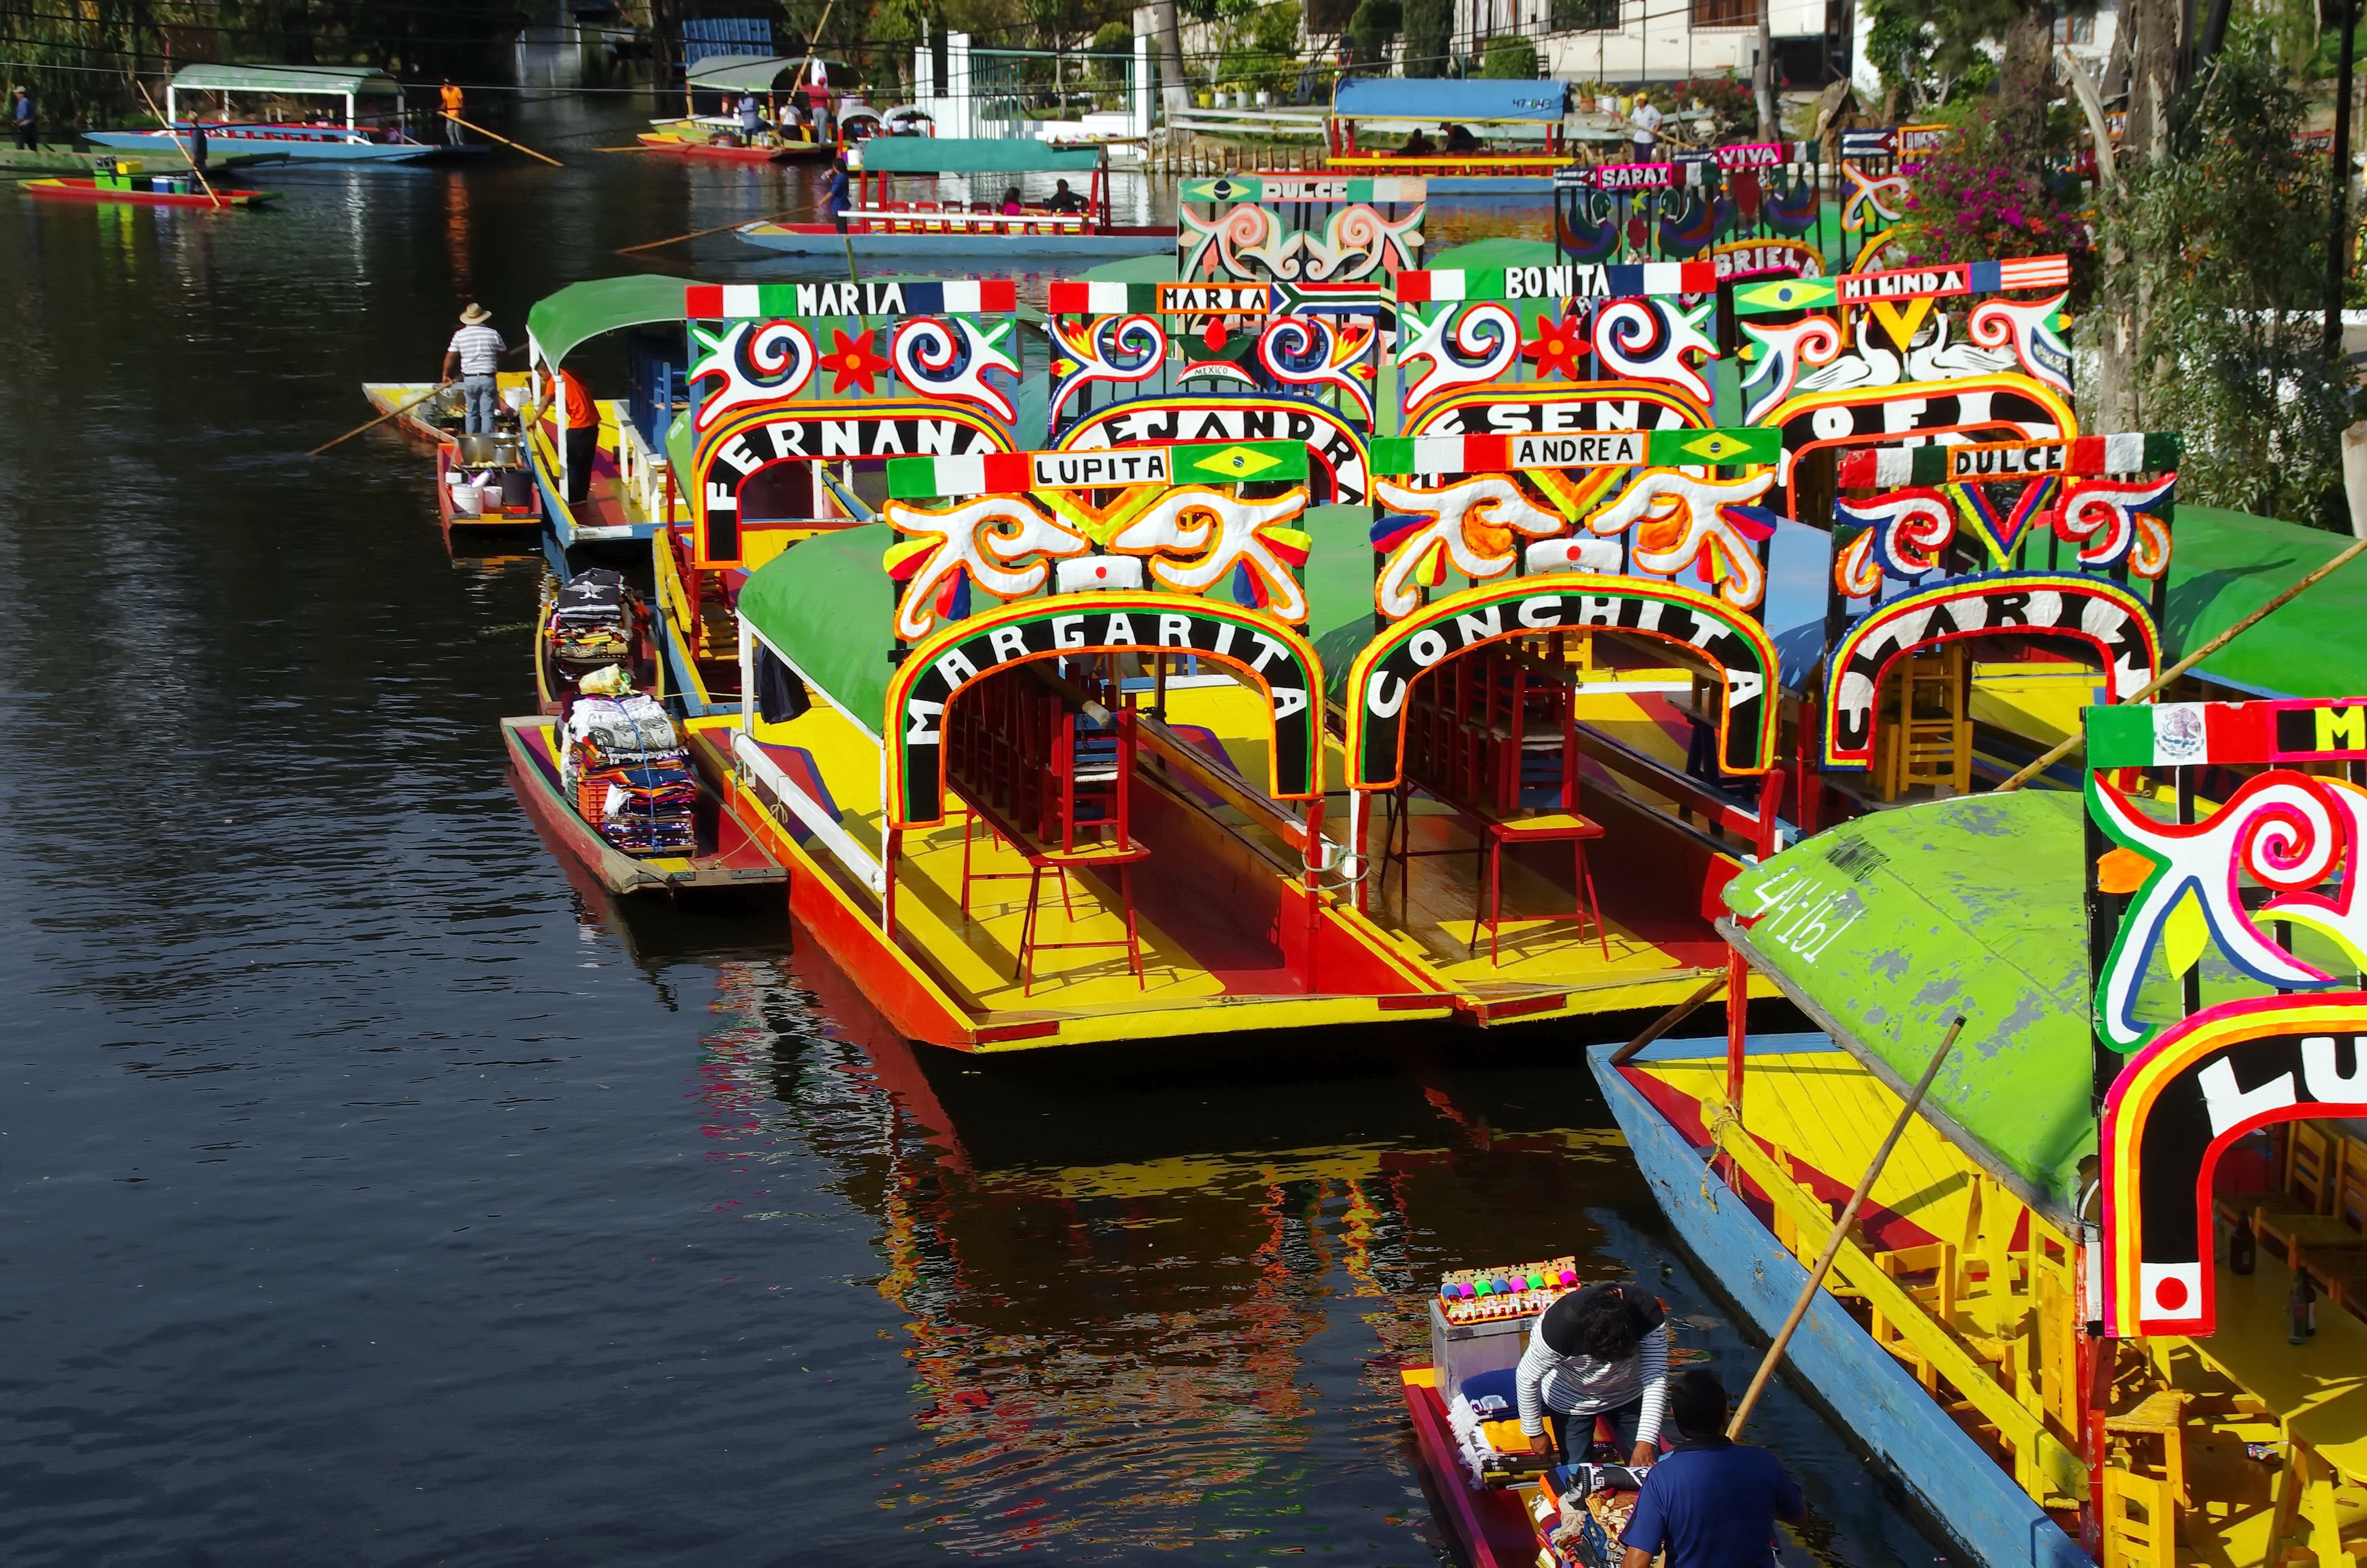
boat, lake, pier, vehicle, waterway, boating, mexico, boats, xochimilco, navigation, rowing, tavern, lanchas, floating garden